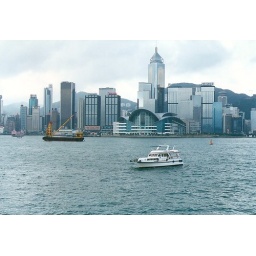
Boats cross the South China Sea, with the Hong Kong Convention and Exhibition Centre and other buildings on Hong Kong Island in the background.